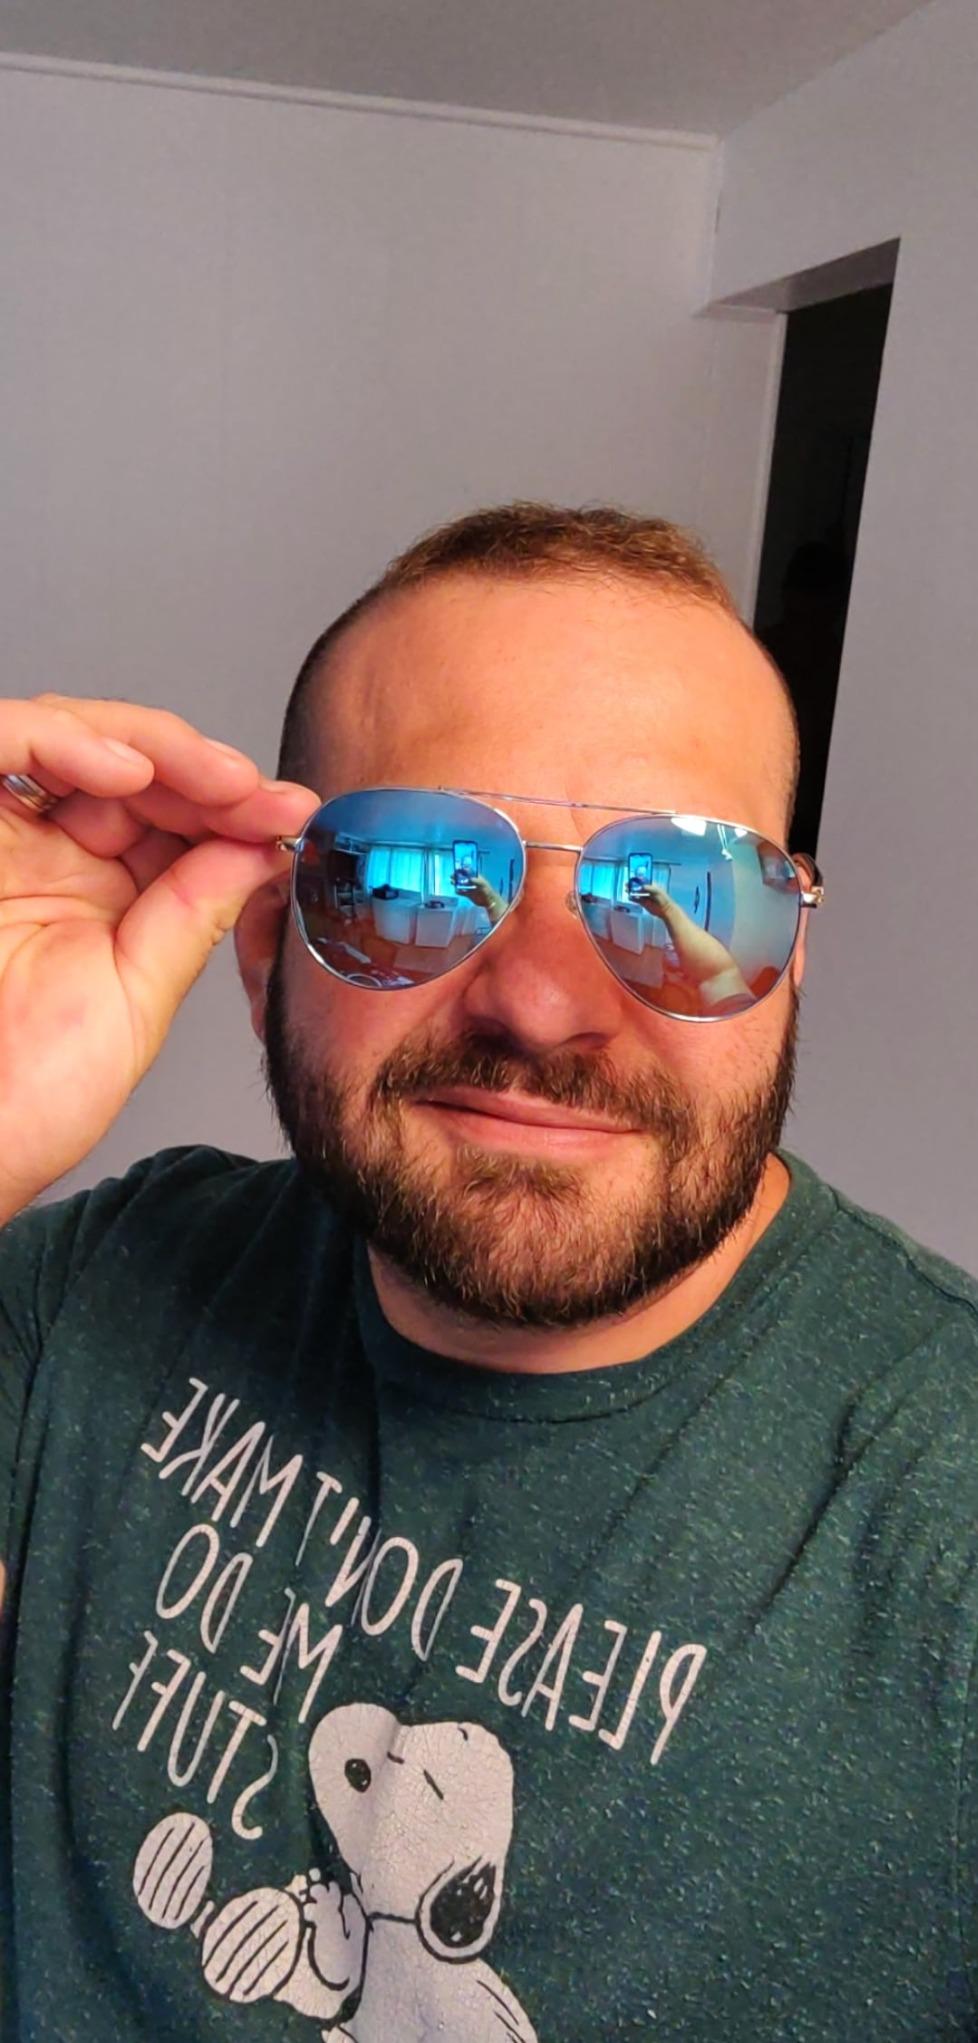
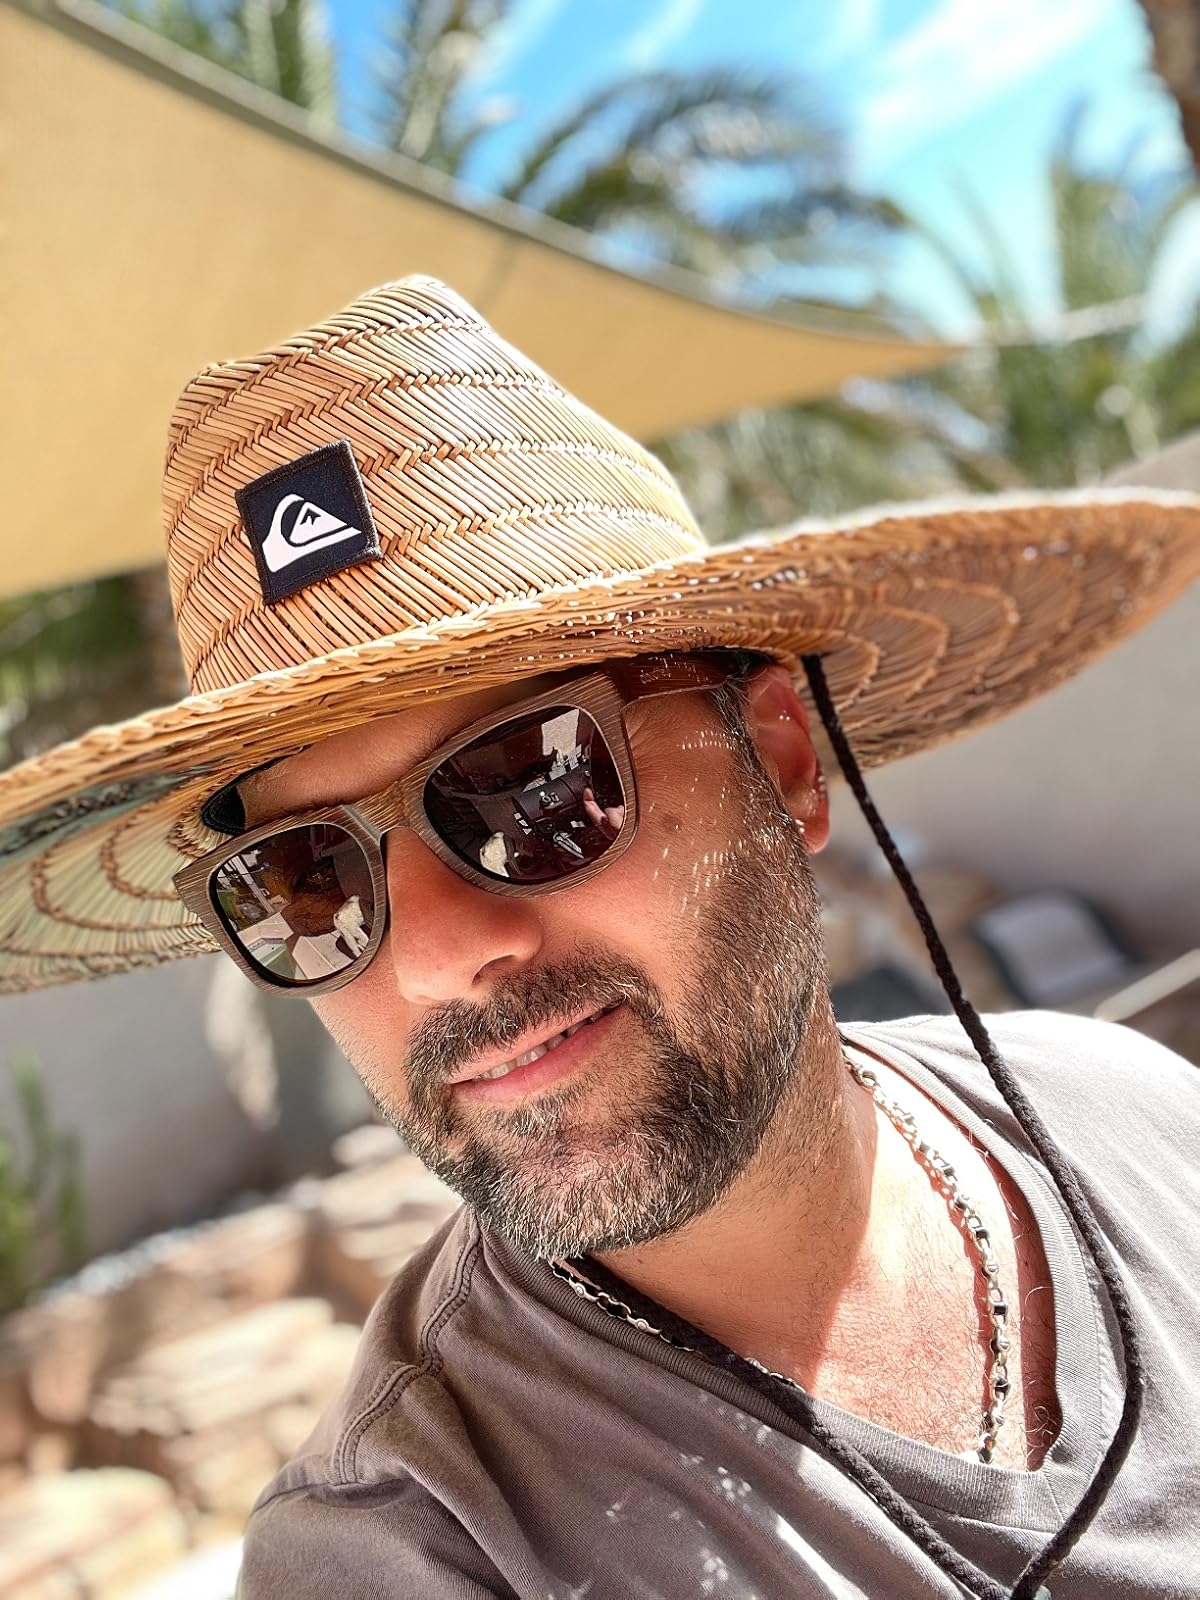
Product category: accessories_sunglasses
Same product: no